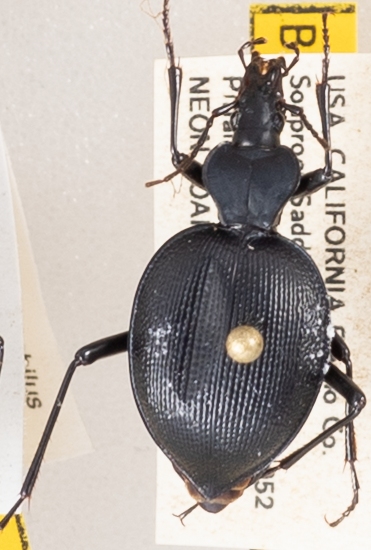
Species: Scaphinotus oreophilus
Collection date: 2019-06-05
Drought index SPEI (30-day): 2.01
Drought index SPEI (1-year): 0.39
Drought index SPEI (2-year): -0.086